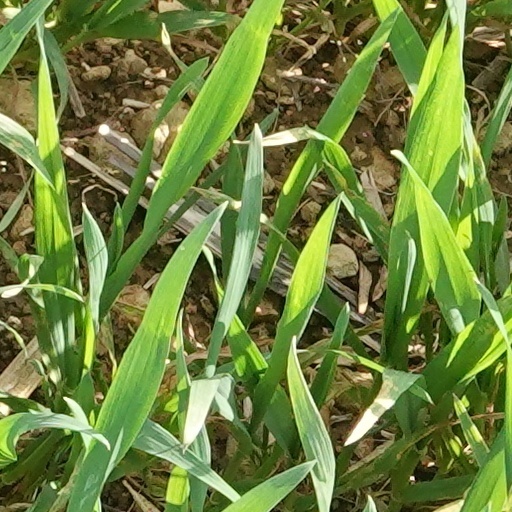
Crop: wheat